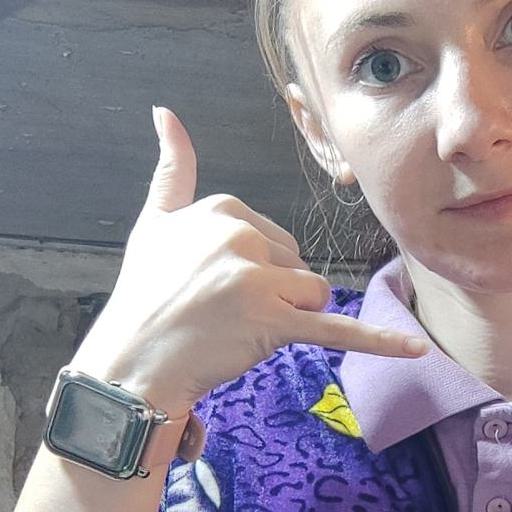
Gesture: call